Tim Naish

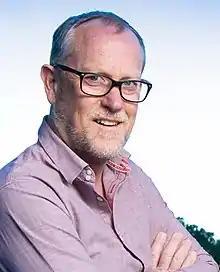

Timothy Raymond Naish is a New Zealand glaciologist and climate scientist who has been a researcher and lecturer at Victoria University of Wellington and the director of the Antarctic Research Centre, and in 2020 became a programme leader at the Antarctic Science Platform. Naish has researched and written about the possible effect of melting ice sheets in Antarctica on global sea levels due to high CO emissions causing warming in the Southern Ocean. He was instrumental in establishing and leading the Antarctica Drilling Project (ANDRILL), and a Lead Author on the Intergovernmental Panel on Climate Change (IPCC) 5th Assessment Report (2014).